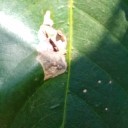
Label: Miner